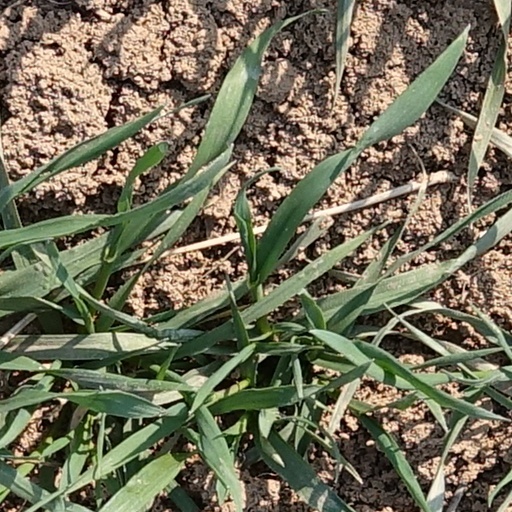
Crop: wheat